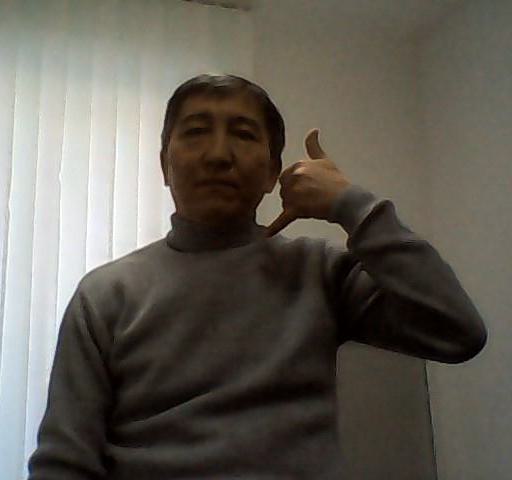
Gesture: call